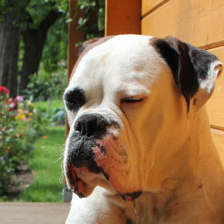
Label: animals